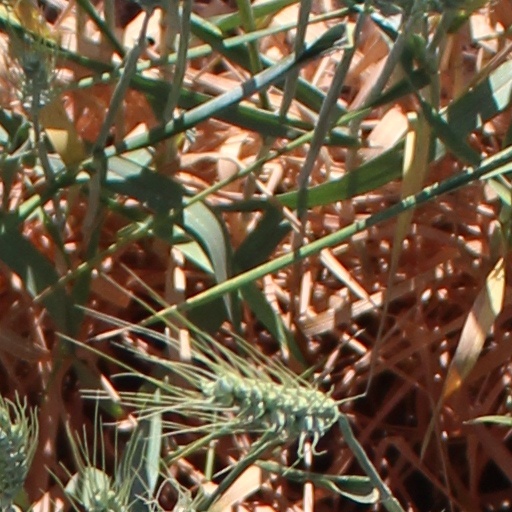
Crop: wheat